Banksia telmatiaea

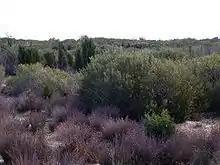
"B. telmatiaea" among scrub in the Yule Brook Botany Reserve

"B. telmatiaea" is a fairly secure species, as most populations are of more than 100 plants, and 26% of known plants are in conservation reserves. Its proximity to Perth suggests that land clearing for urban development could pose a threat, and in 1988 "The Banksia Atlas" recommended that "the species should continue to be monitored since land clearing could change the situation greatly, particularly amongst its northern populations." It is also known to be susceptible to dieback caused by the introduced plant pathogen "Phytophthora cinnamomi", a soil-borne water mould that causes root rot; in fact it is so reliably susceptible that it is used as an indicator species for the presence of the disease. An assessment of the potential impact of climate change on this species found that severe change is likely to lead to extinction; but under less severe change scenarios the distribution may actually grow, depending on how effectively it can migrate into newly habitable areas.